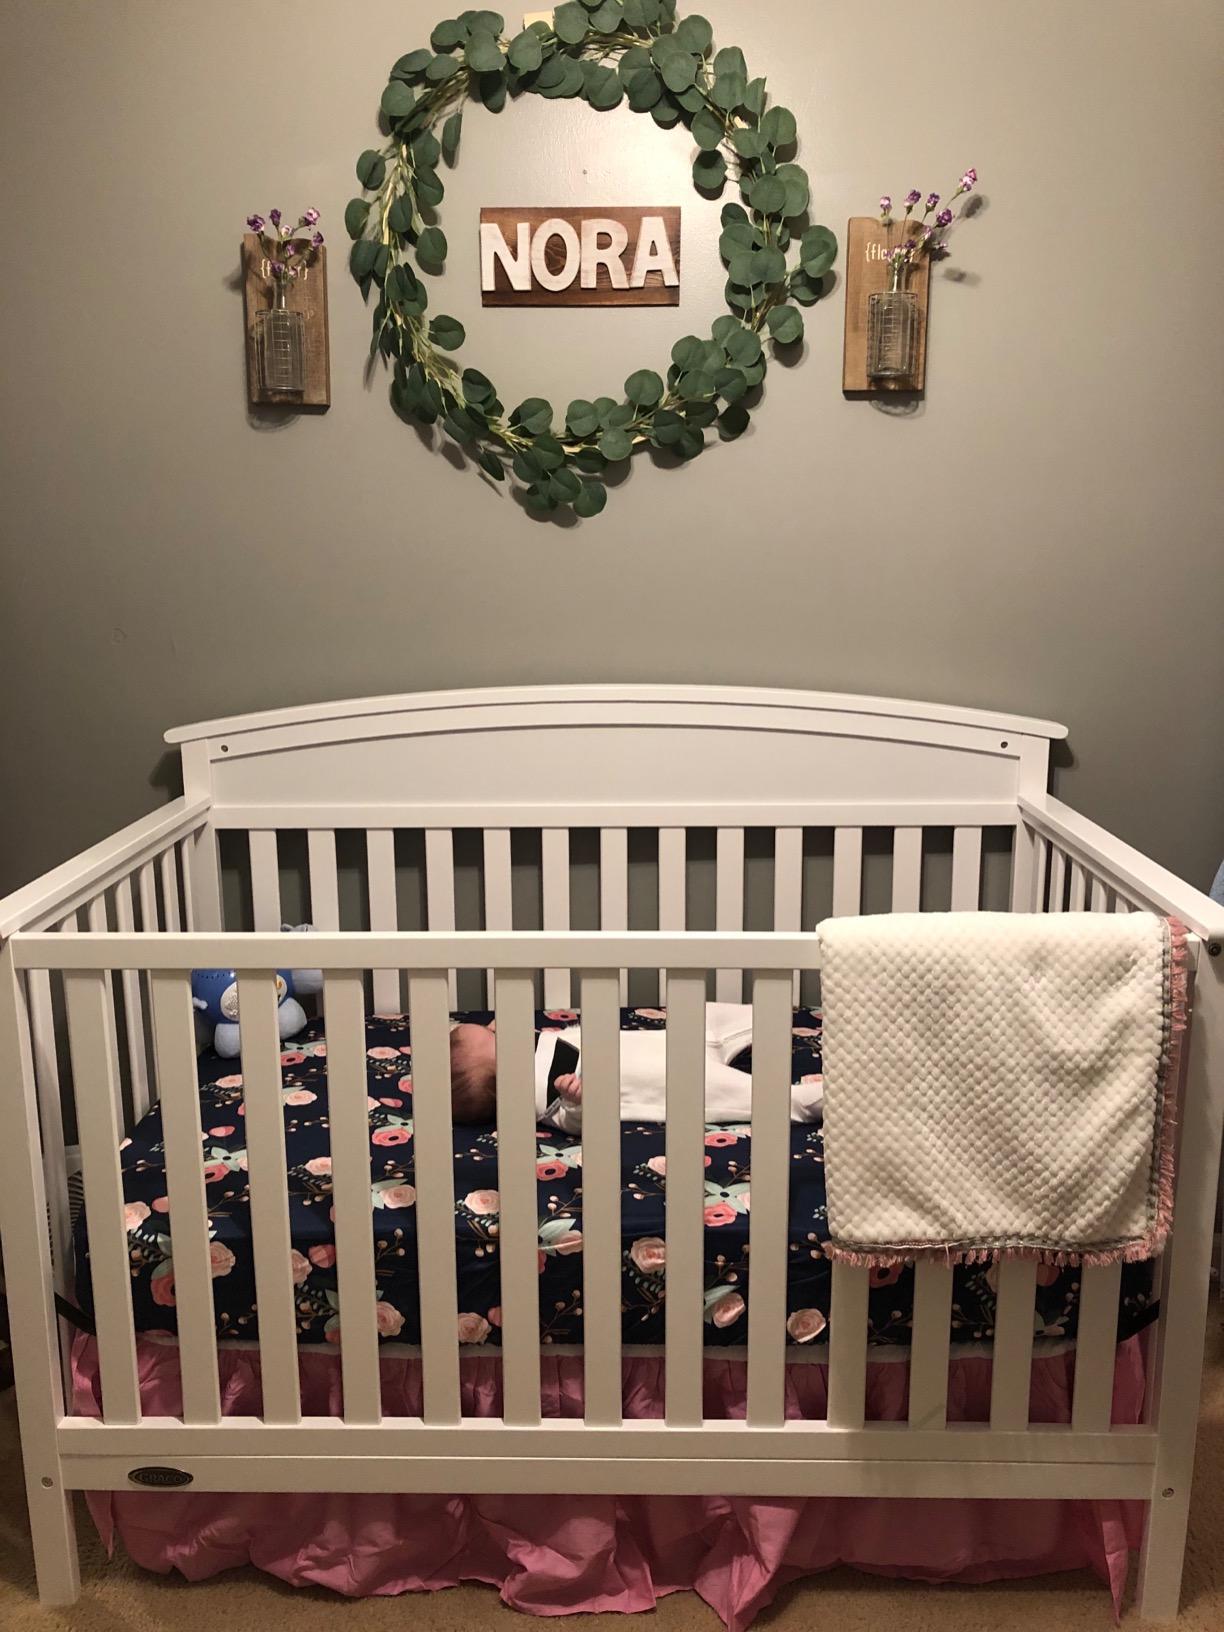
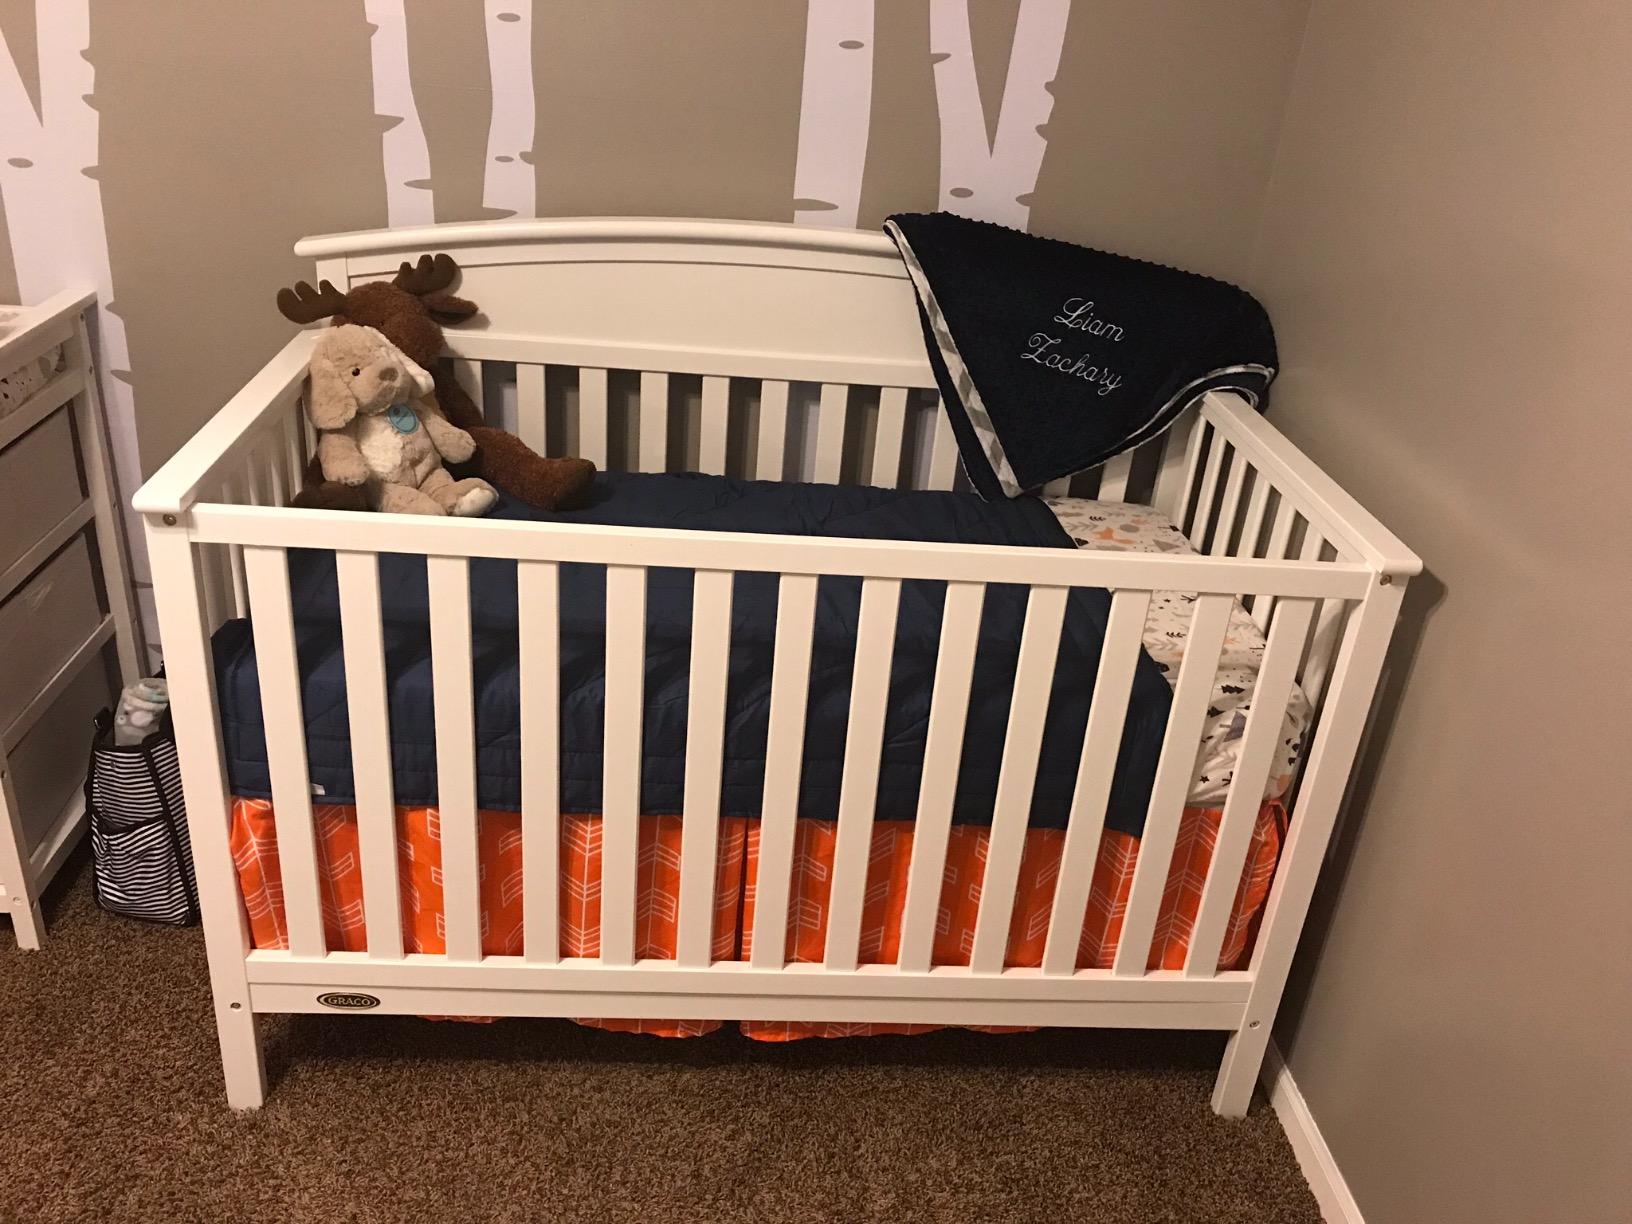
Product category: products_crib
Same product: yes